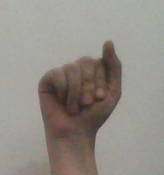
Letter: saad